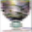
Label: cup